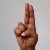
The image shows a hand gesture representing the letter 'U' in Indian Sign Language.